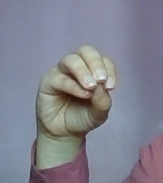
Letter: ha